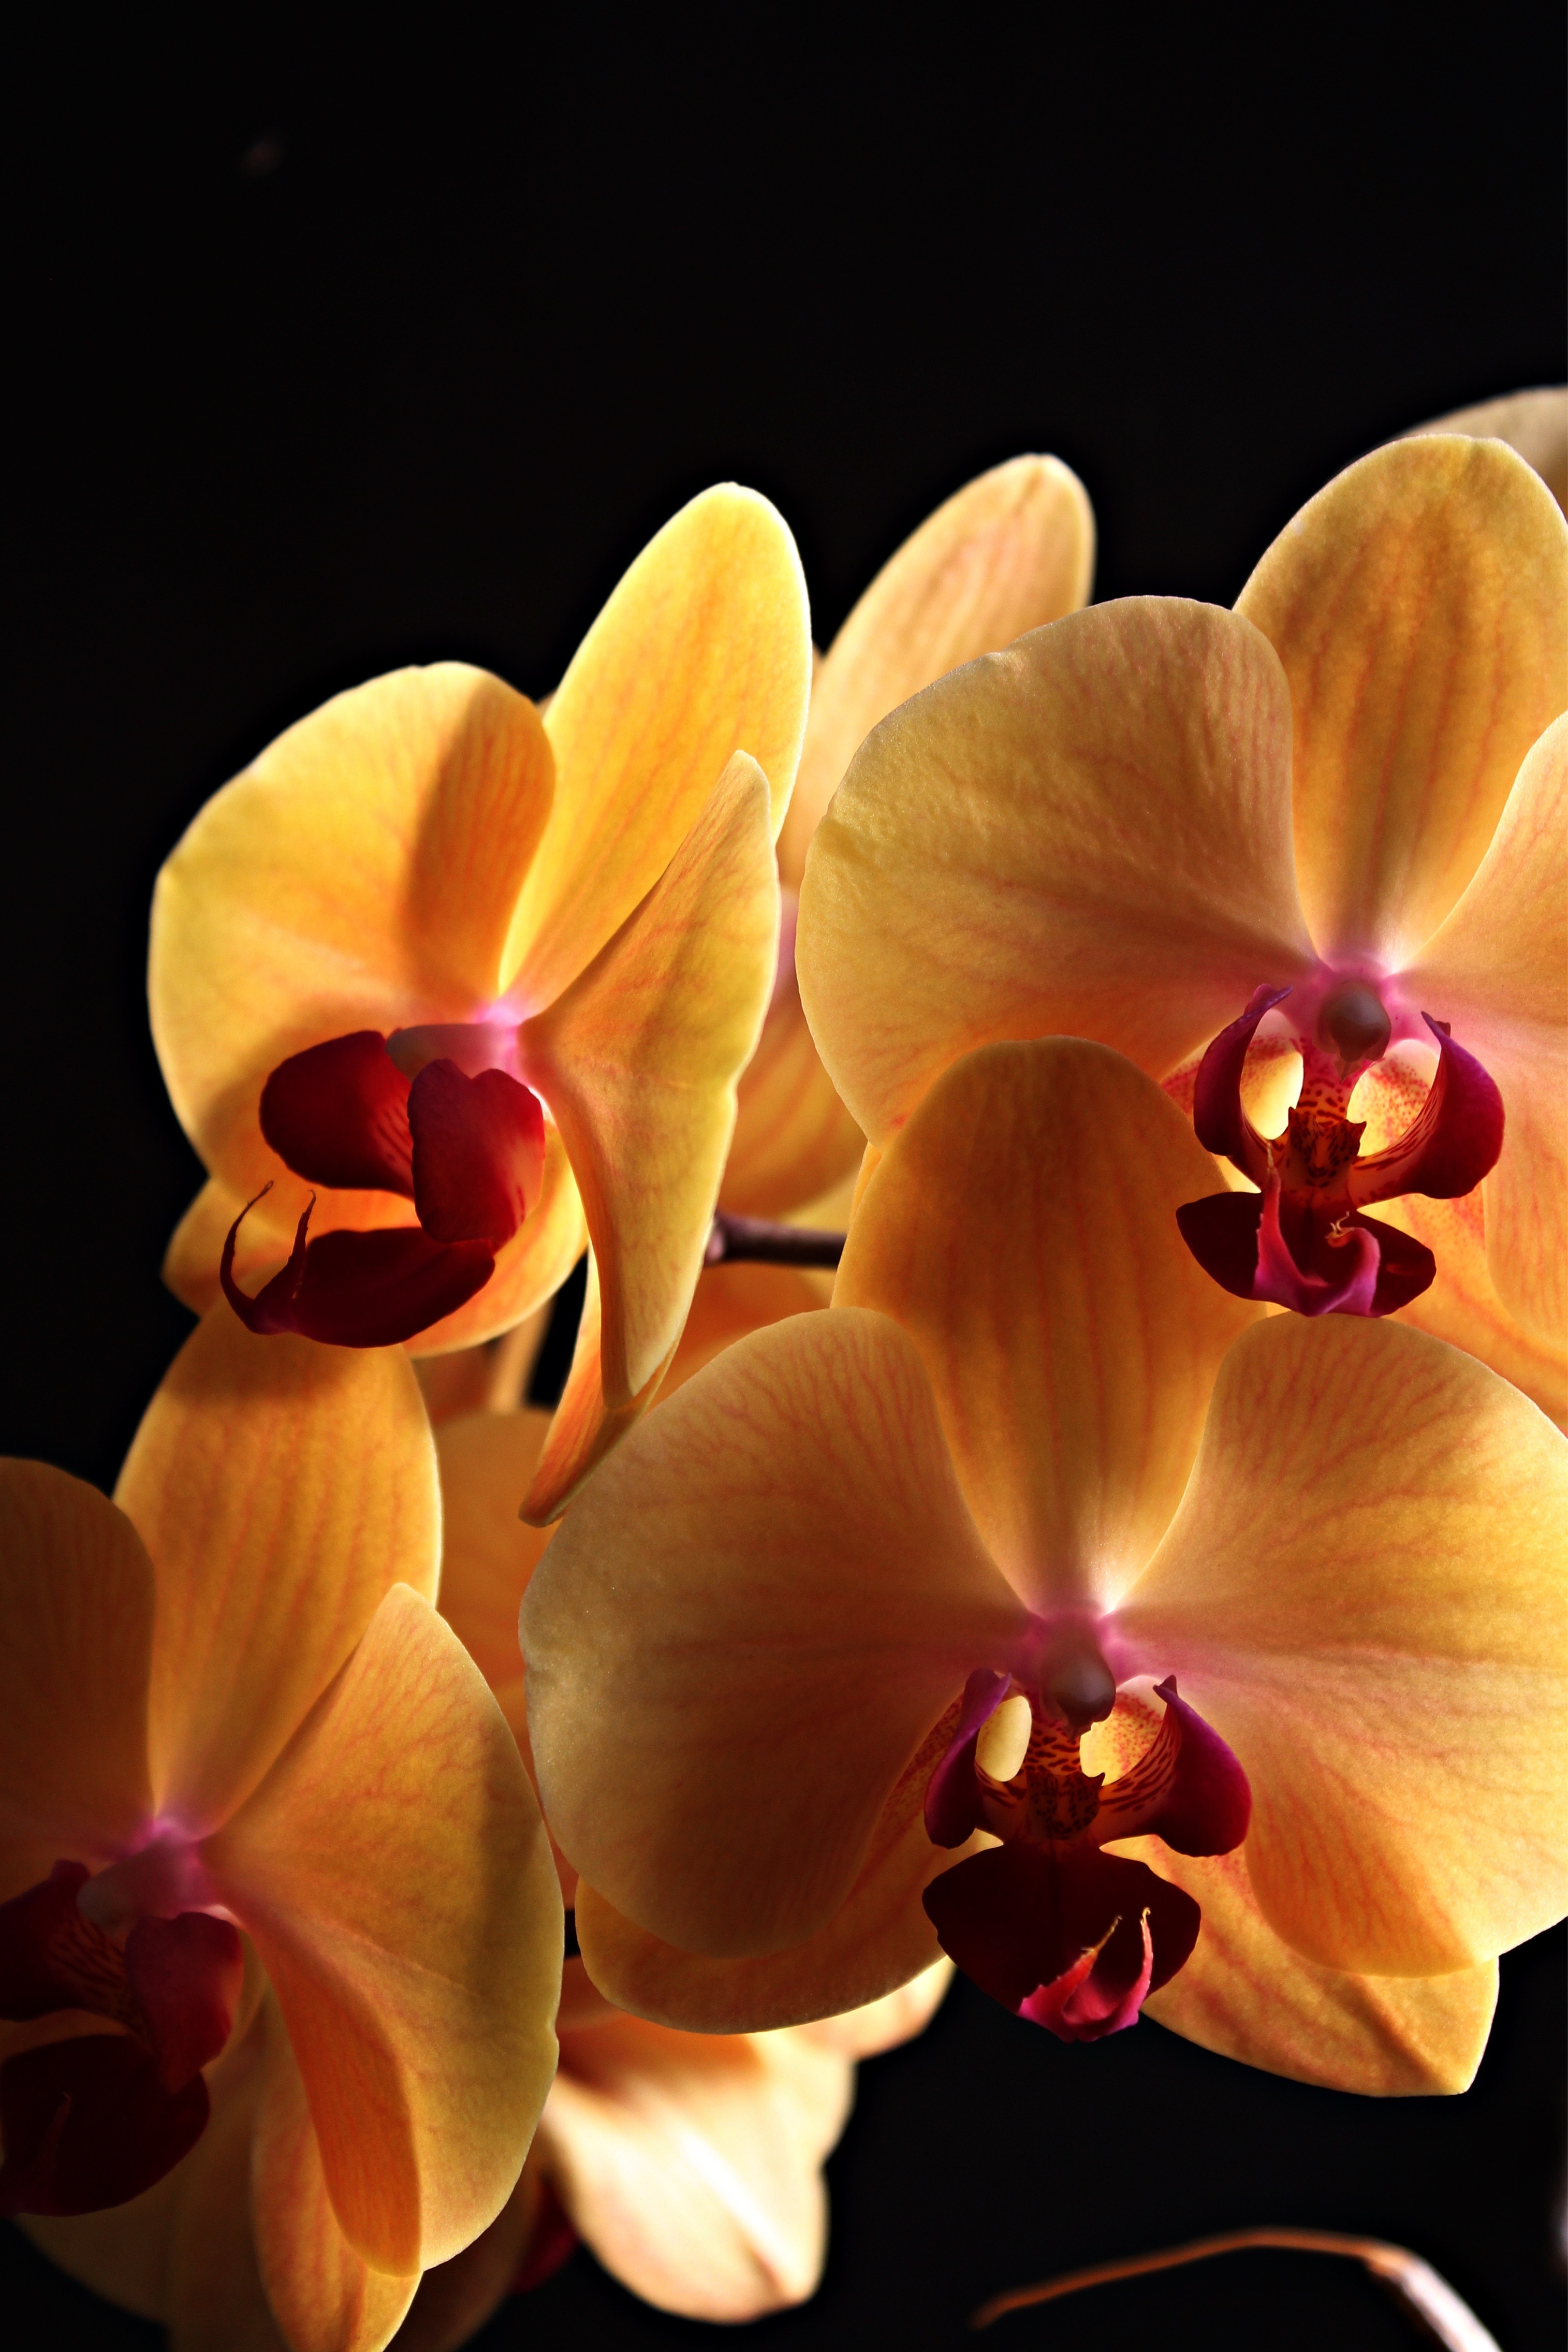
plant, flower, petal, yellow, close, flora, orchid, flowers, close up, eye, organ, macro photography, inflorescence, flowering plant, land plant, moth orchid